George Fox

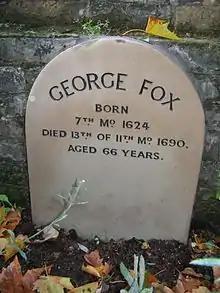
George Fox's marker in Bunhill Fields, next to the Meeting House

After despairing of Stephens's advice, he sought the counsel of a spate of local clergymen around the Leicestershire–Warwickshire border. The "ancient" vicar of Mancetter, Richard Able, told him to take tobacco (which Fox disliked) and sing the psalms (he couldn’t sing). Able soon tired of him, grew annoyed, and gossiped to his flock about what he had said. Another clergyman in Tamworth struck him as foolish. A third, Dr Cradock of Coventry, lost his temper when Fox accidentally stepped on a flower bed in his garden. A fourth, John Machin of Atherstone, recommended bloodletting, which, when attempted, drew no blood. As each clerical counsellor disappointed him, Fox’s condition grew worse. His Puritan asceticism intensified during this period, and in 1645 he abandoned the celebration of Christmas to devote himself to missions of poverty relief. He also refused to attend wedding celebrations, sending only a present of relief money to poor couples.